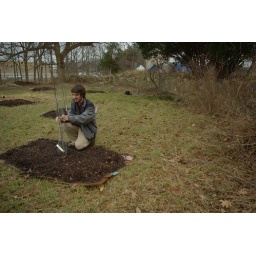
fencing young trees in the new forest garden